Ali

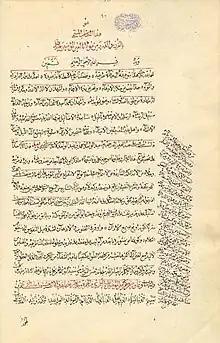
Folio from an old manuscript of

The caliphate of Ali was characterized by his strict justice. He implemented radical policies to restore his vision of prophetic governance, and dismissed nearly all of Uthman's governors, whom he considered corrupt. Ali also distributed the treasury funds equally among Muslims, following the practice of Muhammad, and is said to have shown zero tolerance for corruption. Some of those affected by Ali's egalitarian policies soon revolted against him under the pretext of revenge for Uthman. Among them was Mu'awiya, the incumbent governor of Syria. Ali has therefore been criticized by some for political naivety and excessive rigorism, and praised by others for righteousness and lack of political expediency. His supporters identify similar decisions of Muhammad, and argue that Islam never allows for compromising on a just cause, citing verse 68:9 of the Quran, "They wish that thou might compromise and that they might compromise." Some instead suggest that Ali's decisions were actually justified on a practical level. For instance, the removal of unpopular governors was perhaps the only option available to Ali because injustice was the main grievance of the rebels.